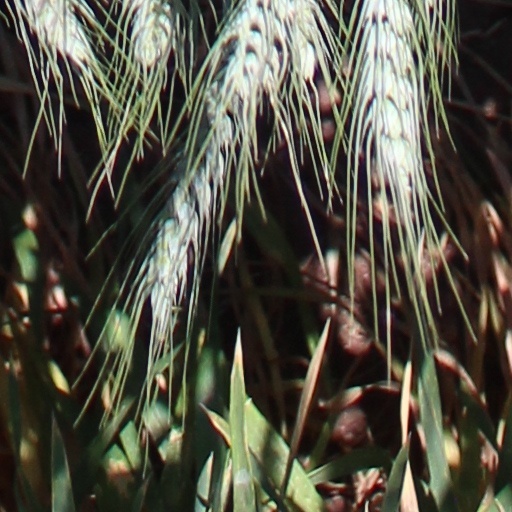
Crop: wheat